Shahu of Kolhapur

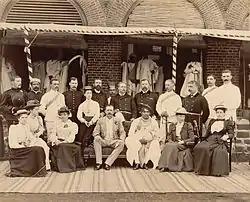
Group at Residency including the Maharaja of Kolhapur

Chhatrapati Shahu occupied the throne of Kolhapur for 28 years, from 1894 to 1922; during this period he initiated numerous social reforms in his empire. He is credited with doing much to improve conditions for the lower castes. He also ensured suitable employment for students thus educated, thereby creating one of the earliest affirmative action (50% reservation to weaker sections) programs in history. Many of these measures came in to effect in the year 1902. He started Shahu Chhatrapati Weaving and Spinning Mill in 1906 to provide employment. Rajaram college was built by Shahu Maharaj, and later was named after him. His emphasis was on education, his aim being to make learning available to the masses. He introduced a number of educational programs to promote education among his subjects. He established hostels for different ethnicities and religions, including Panchals, Devadnya, Nashik, Shimpi, Dhor-Chambhar communities as well as for Muslims, Jains and Christians. He established the Miss Clarke Boarding School for the socially quarantined segments of the community. Shahu introduced several scholarships for poor meritorious students from backward castes. He also initiated compulsory free primary education for all in his state. He established Vedic Schools which enabled students from all castes and classes to learn the scriptures, thus propagating Sanskrit education among all. He also founded special schools for village heads or 'patils' to make them better administrators.